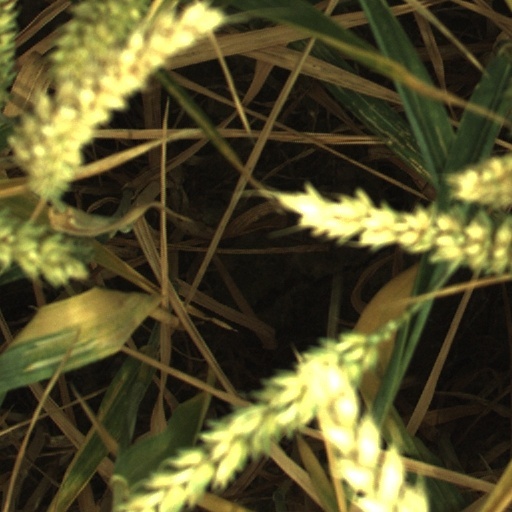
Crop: wheat